Albania national football team

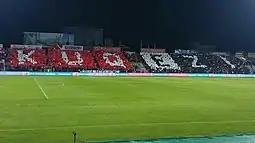
A choreography of Tifozat Kuq e Zi in the national team's first match at Elbasan Arena against Denmark in October 2014

Albania participated for the first time in a qualifying phase of a World Cup in 1966. The team was drawn in the Group 5, finishing in the last position with only one point from six matches. In the qualifiers of UEFA Euro 1968, Albania drew 0–0 against West Germany, denying the Germans a chance to participate in the finals. Albania did not participate in World Cup 1970, UEFA Euro 1976, World Cup 1978 and UEFA Euro 1980 qualifying for unknown political reasons.